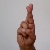
The image shows a hand gesture representing the letter 'R' in Indian Sign Language.